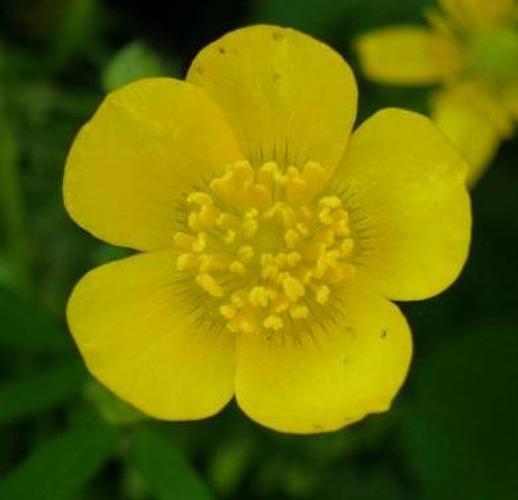
Label: buttercup